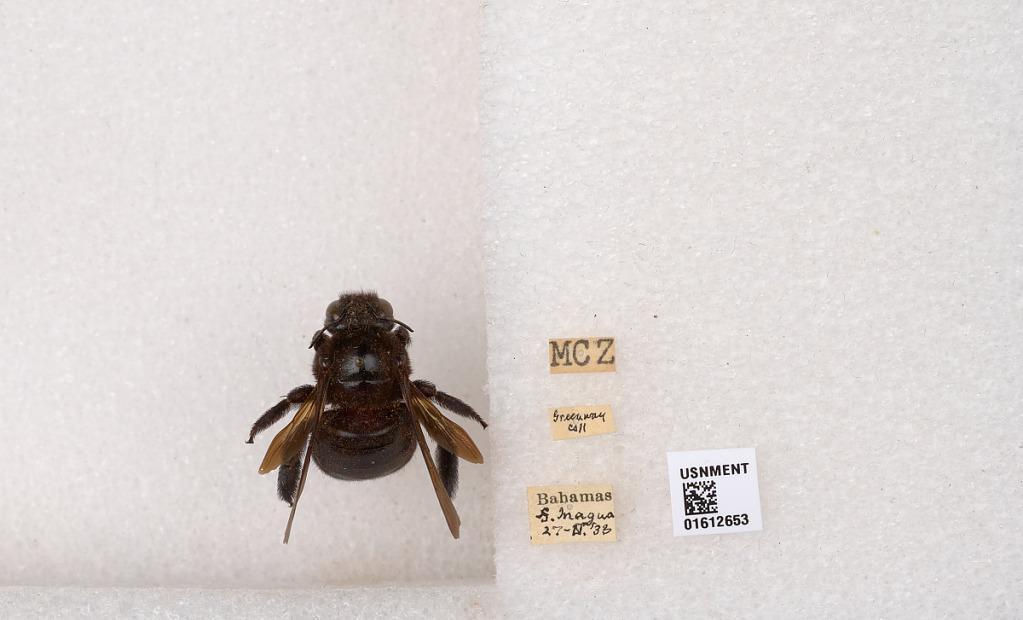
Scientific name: Xylocopa (Neoxylocopa) bahamensis Moure & Hurd
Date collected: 1933-11-27
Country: Bahamas
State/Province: Inagua
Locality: S Inagua
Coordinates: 21.1175, -73.3337